Krishna (Tamil actor)

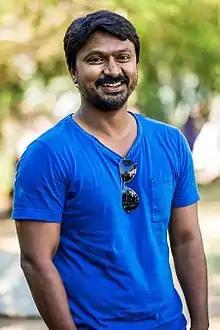
Krishna at Vizhithiru Press Meet

Krishnakumar Kulasekaran (born 14 February 1978) credited as Krishna is an Indian actor who mainly appears in Tamil cinema.